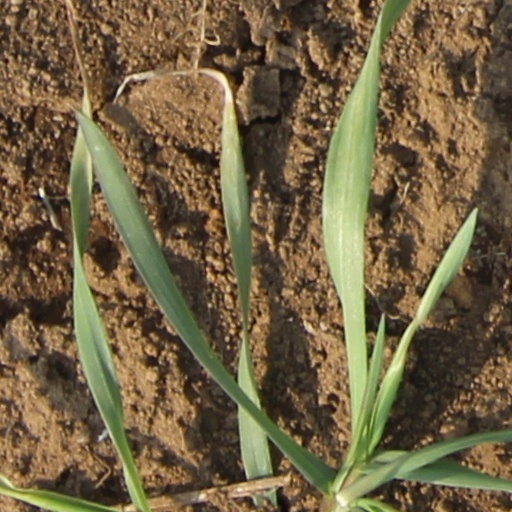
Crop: wheat